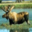
Label: deer